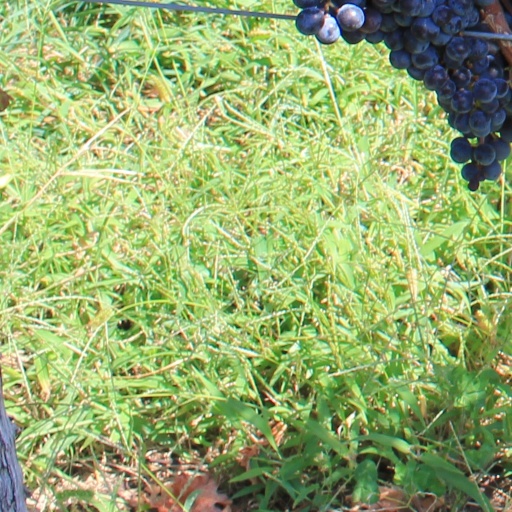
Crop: grape